Wreck of the Titanic

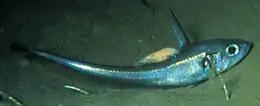
A rattail, or grenadier fish, typical of the deep-sea fauna around the "Titanic"

Prior to the discovery of the "Titanic"s wreck, in addition to the common assumption that she had sunk in one piece, it had been widely believed that conditions at down would preserve the ship virtually intact. The water is bitterly cold at only about , there is no light, and the high pressure was thought to be likely to lower oxygen and salinity levels to the point that organisms would not be able to gain a foothold on the wreck. The "Titanic" would effectively be in a deep freeze.